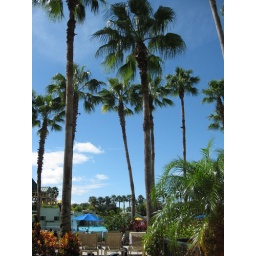
The conference hotel (where I was not staying). Please no the blue sky and fluffy clouds in late October.